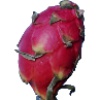
Label: Pitahaya Red 1